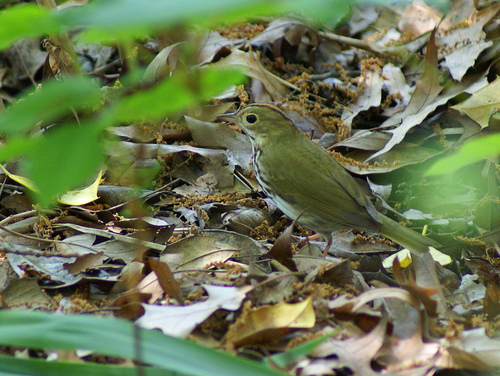
this is a bird with a white belly and green wings and head.
small bird with green body and long tail feathers with beady eye
this bird has black eyes, brown-orange beak, brown-orange feet and tarsus, dark green head and wings.
this is a yellow bird with a white spotted belly and a small beak.
this is a little green bird that has a pale green breast, belly and yellow crest with black eyebrows.
this small bird has green wings and black bill with a white belly with black spots.
a small bird with a yellow eye ring, green coverts and secondaries and a white chest with brown speckles.
this bird is a greenish yellow with a brown stripe on the center of its crown.
this bird has wings that are green and has a striped belly
this bird has a green crown, green primaries, and a white belly.
Species: Ovenbird